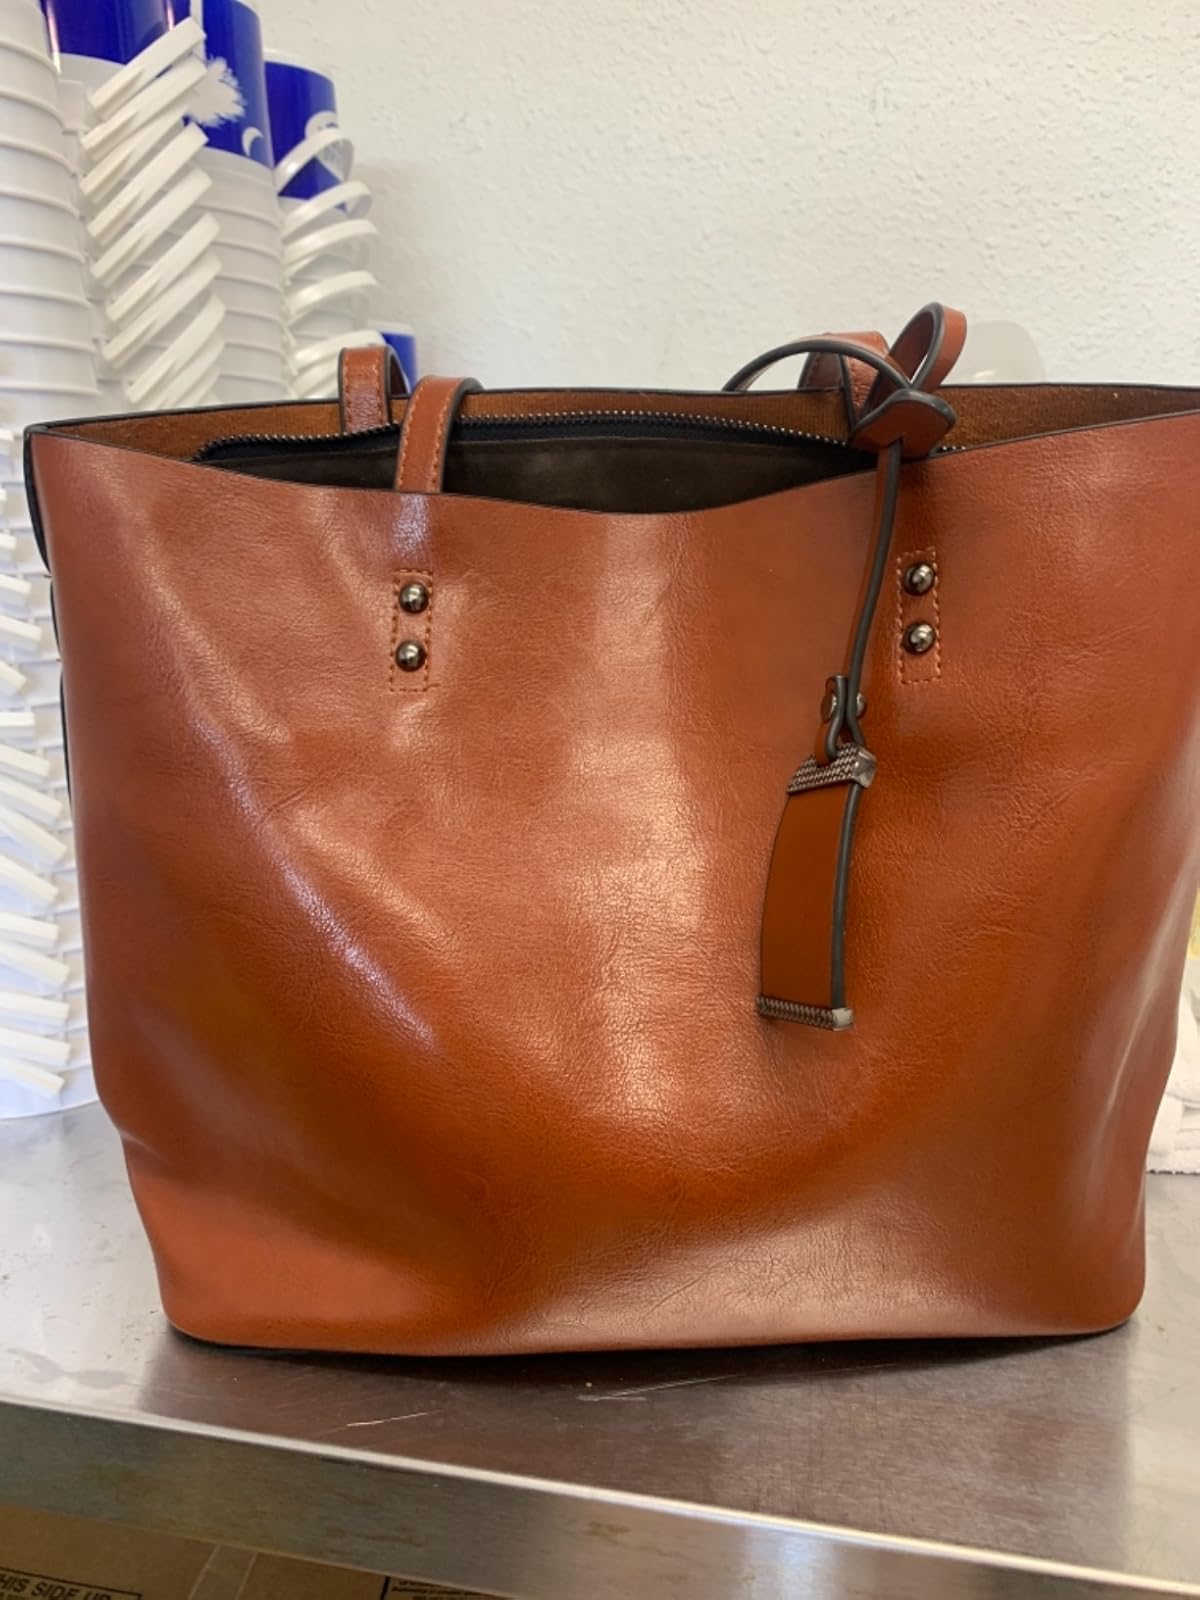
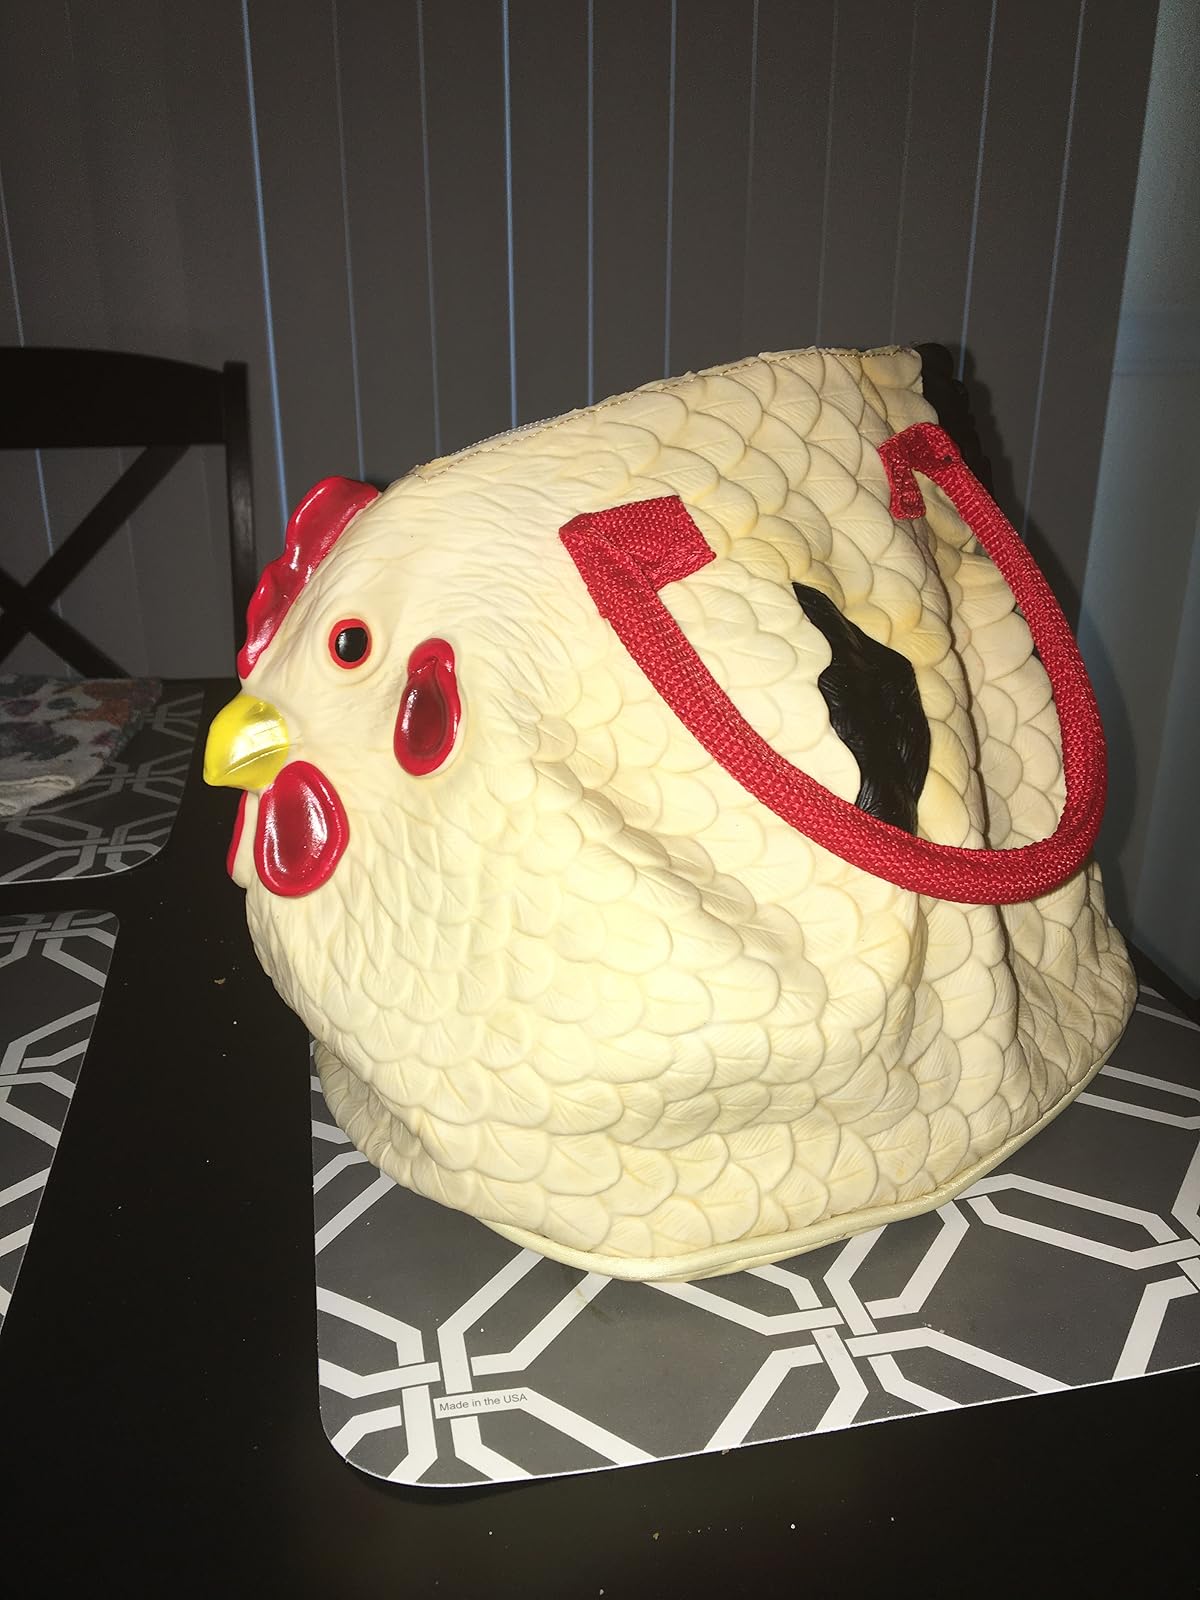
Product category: accessories_handbag
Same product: no